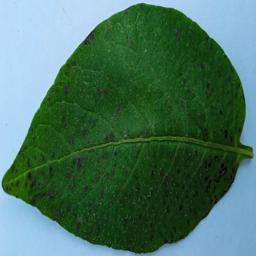
Etiqueta: Tizon_Temprano